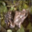
Label: frog